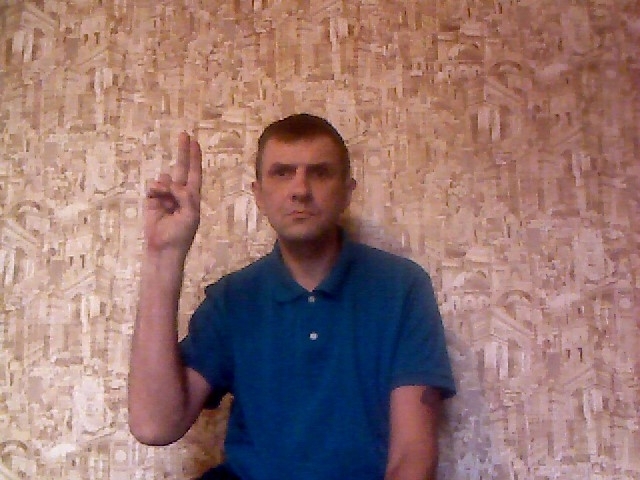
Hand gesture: two_up